Western Models

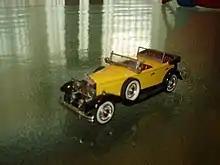
Collector's model of a 1932 Packard Twelve Dietrich Dual Cowl Phaeton, scale 1/43

Western Models Limited was a company making detailed white metal or pewter model vehicles, mostly cars in 1:43 scale. They were made in Taunton, Somerset, in southwestern England. Models were either in kit or built form. The company ceased production of cars about 2007 to focus solely on contemporary aircraft models.